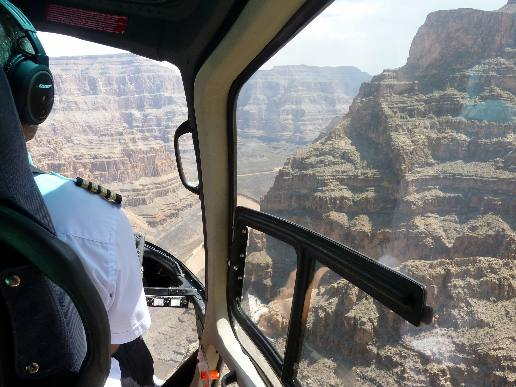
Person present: Yes